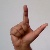
The image shows a hand gesture representing the letter 'L' in Indian Sign Language.